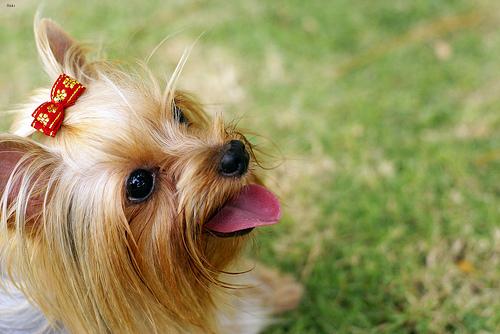
Breed: yorkshire terrier